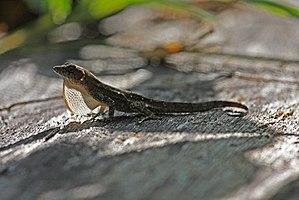
Anolis homolechis est une espèce de sauriens de la famille des Dactyloidae.